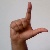
The image shows a hand gesture representing the letter 'L' in Indian Sign Language.